Panzer IX and Panzer X

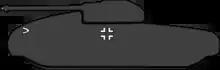
Pz Kpfw IX side view, based on the "Signal" magazine drawing

The super-heavy tanks Panzerkampfwagen IX and Panzerkampfwagen X were silhouette conceptual drawings in an edition of the German World War II "Signal" military magazine. The drawings were not based on any actual designs, and were solely printed to deceive Allied intelligence.